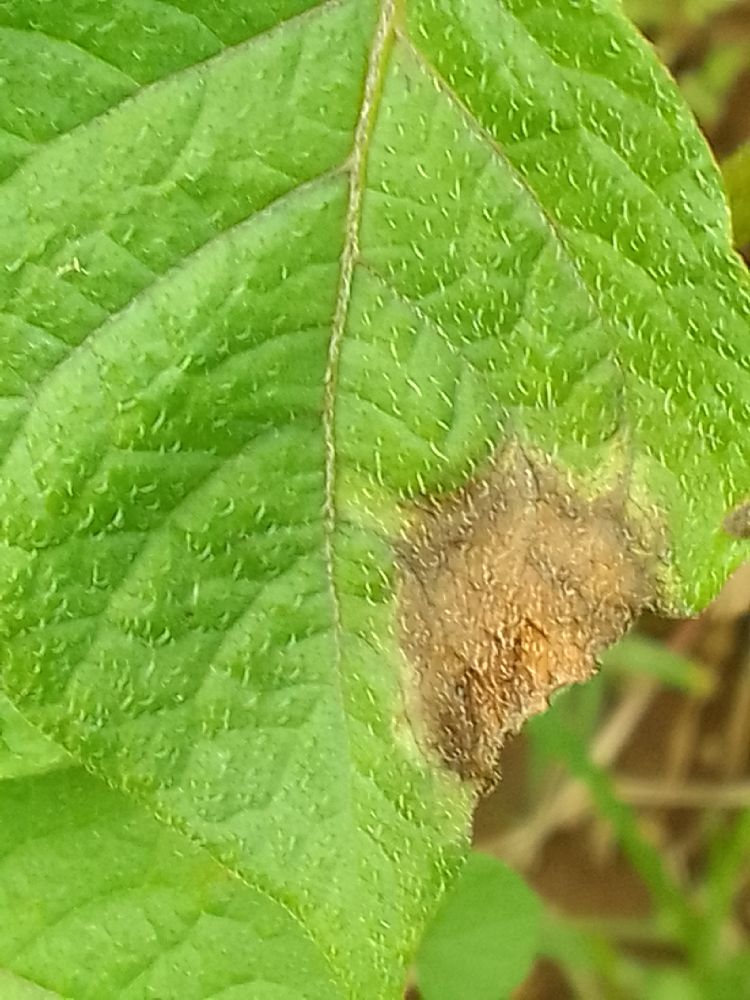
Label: Late blight